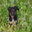
Label: dog